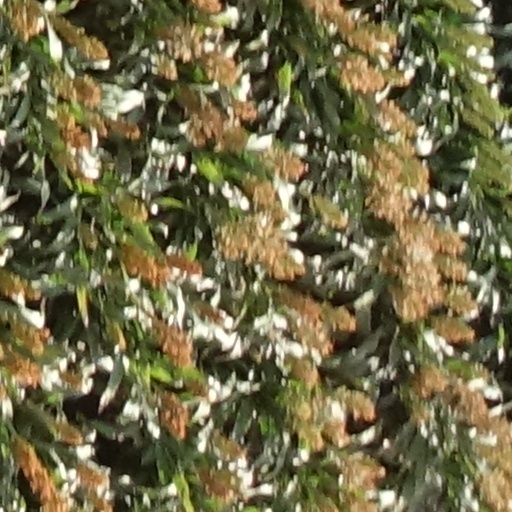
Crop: sorghum